Kymi Sinfonietta

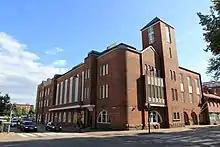
Kotka Concert Hall

The Kymi Sinfonietta is a sinfonietta-sized orchestra based in two Finnish cities, Kotka and Kouvola. The Kymi Sinfonietta was formed in 1999 after merging the Kotka and Kouvola City Orchestras and it is currently an ensemble of 31 regular players. Kymi Sinfonietta’s public performances range from about 100 to nearly 200 performances per year. Concerts by the Kymi Sinfonietta are held at Kotka Concert Hall on Wednesdays and Kouvola City Hall or Kuusankoski Hall on Thursdays.